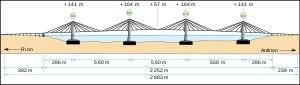
Le pont Rion-Antirion, officiellement dénommé pont Charílaos Trikoúpis, est un pont à haubans qui relie le Péloponnèse à la Grèce continentale entre les deux villes de Rion et Antirion, via l'autoroute A5 composante de la route européenne 65.